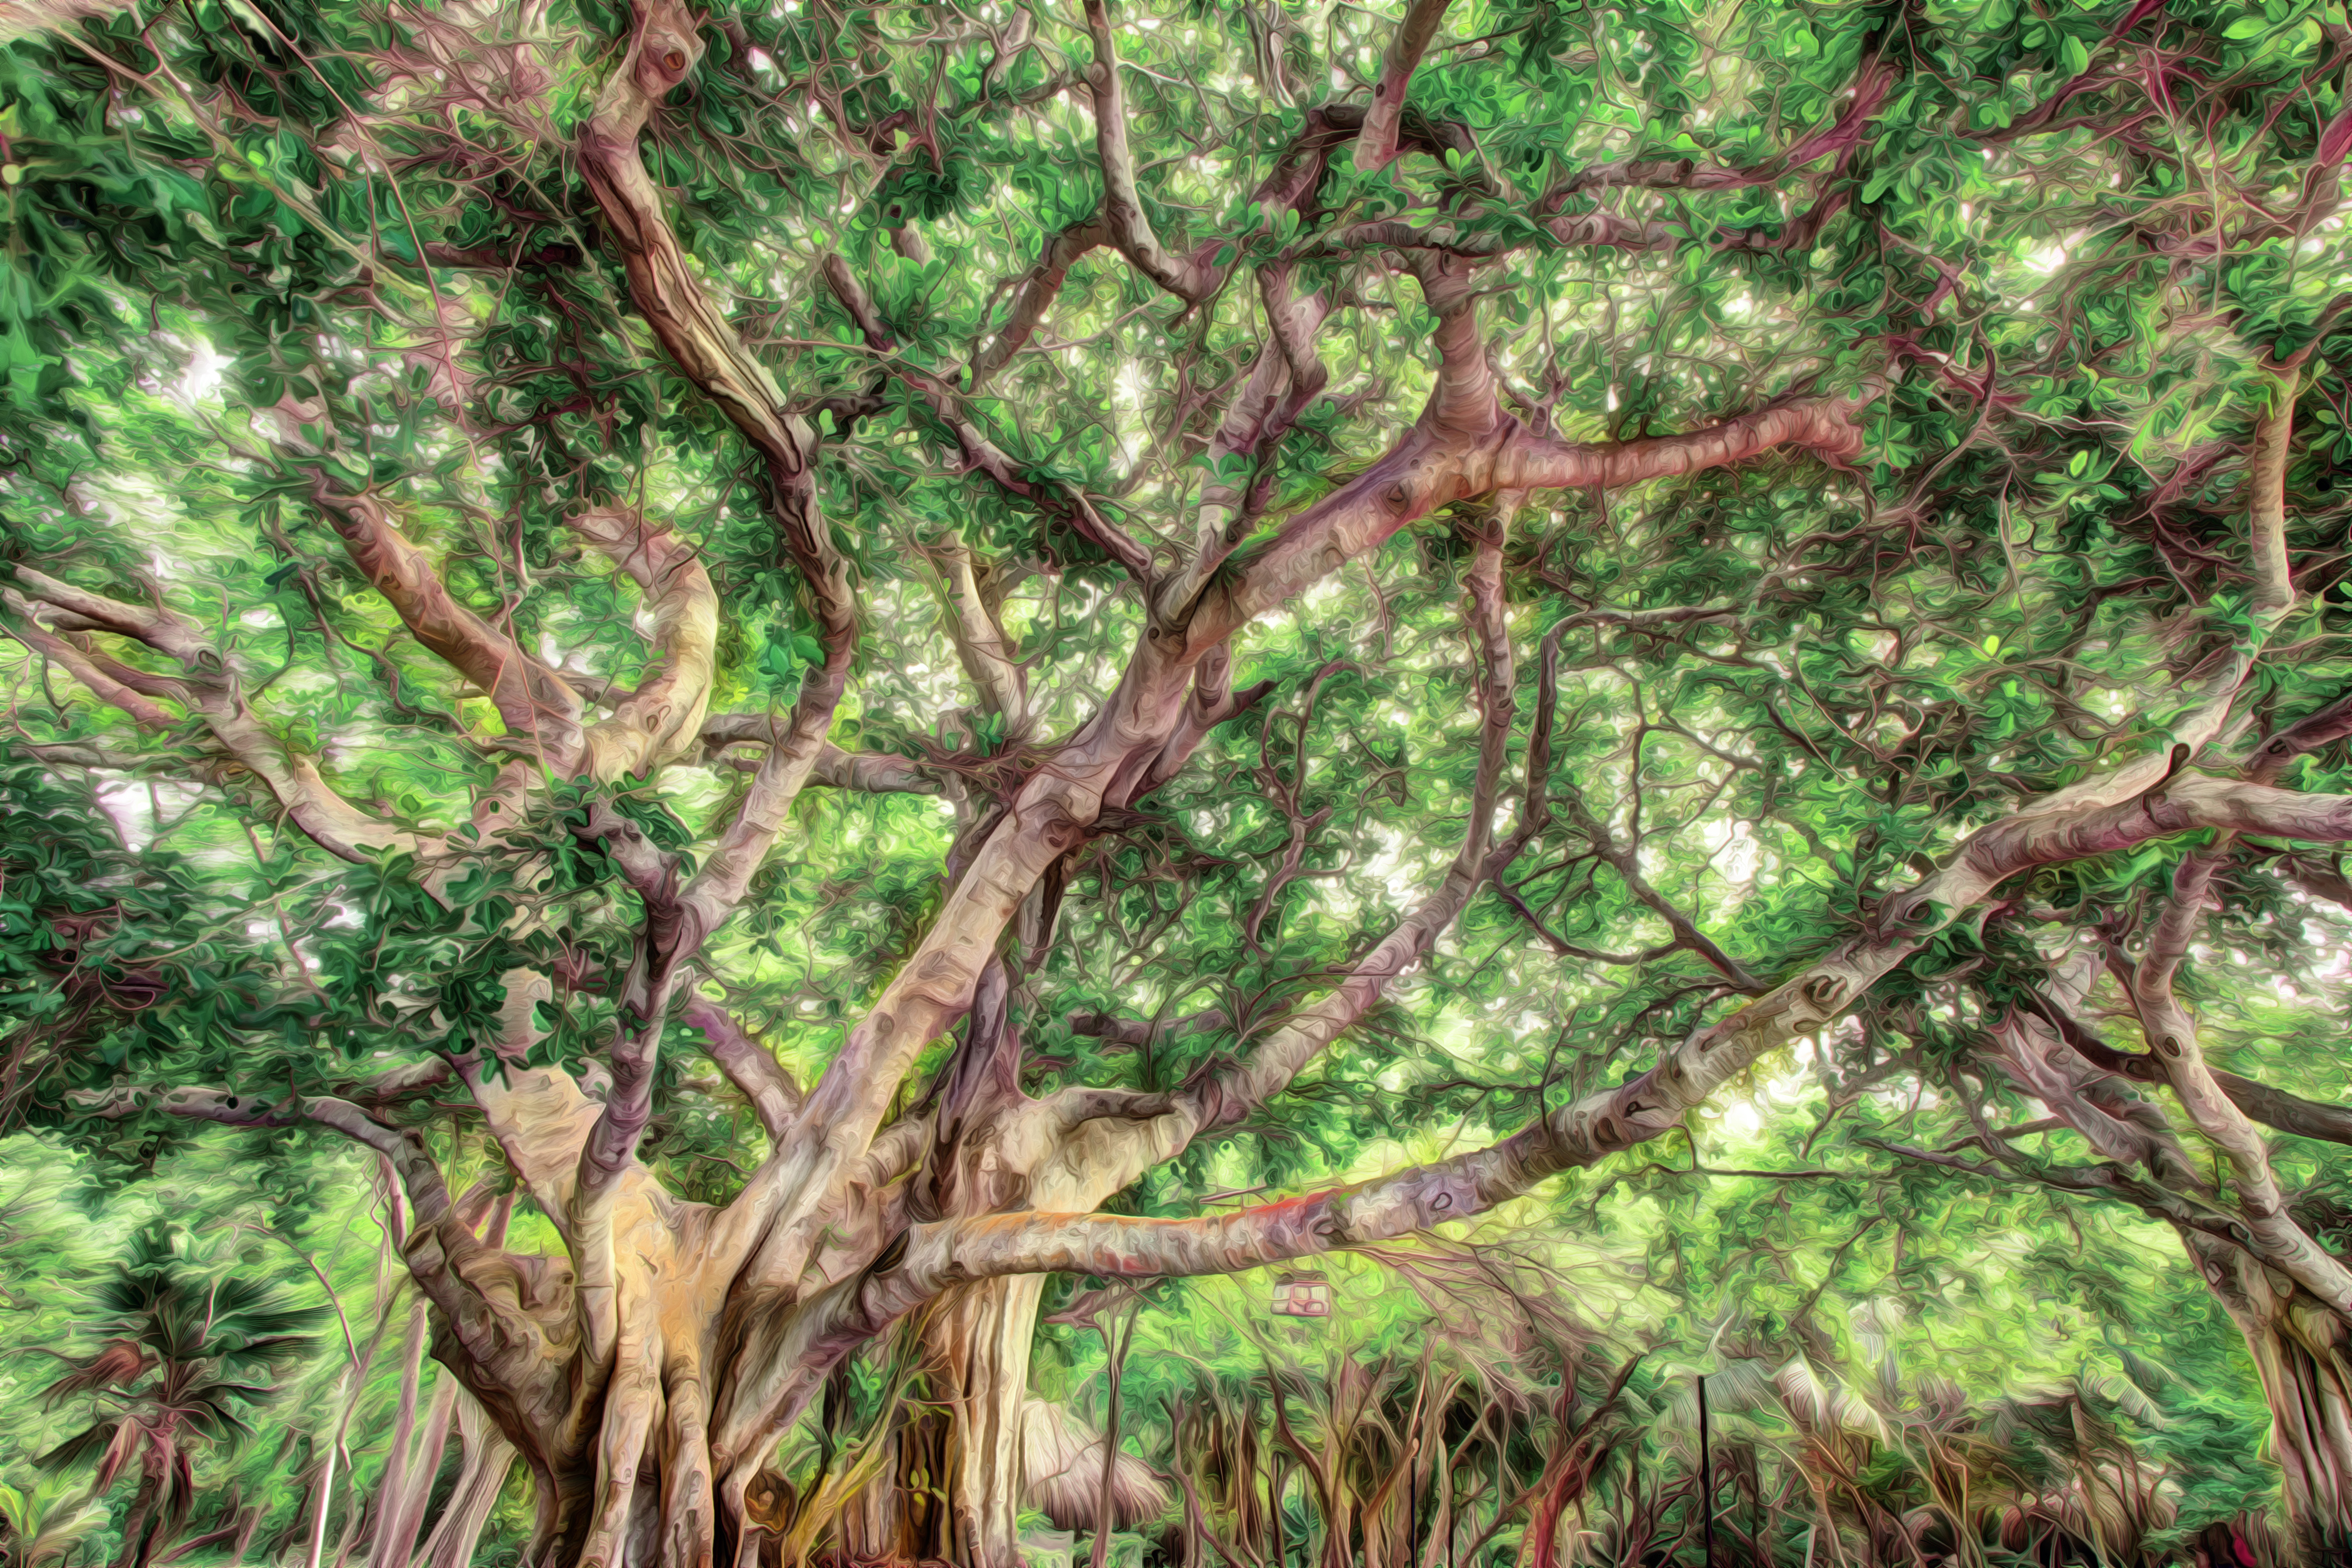
tree, forest, branch, plant, leaf, flower, trunk, green, jungle, produce, botany, flora, painting, hdr, vegetation, rainforest, deciduous, plantation, woodland, habitat, colombia, ficus, cartagena, caucho, majagua, islasdelrosario, rboldecaucho, flowering plant, natural environment, woody plant, land plant